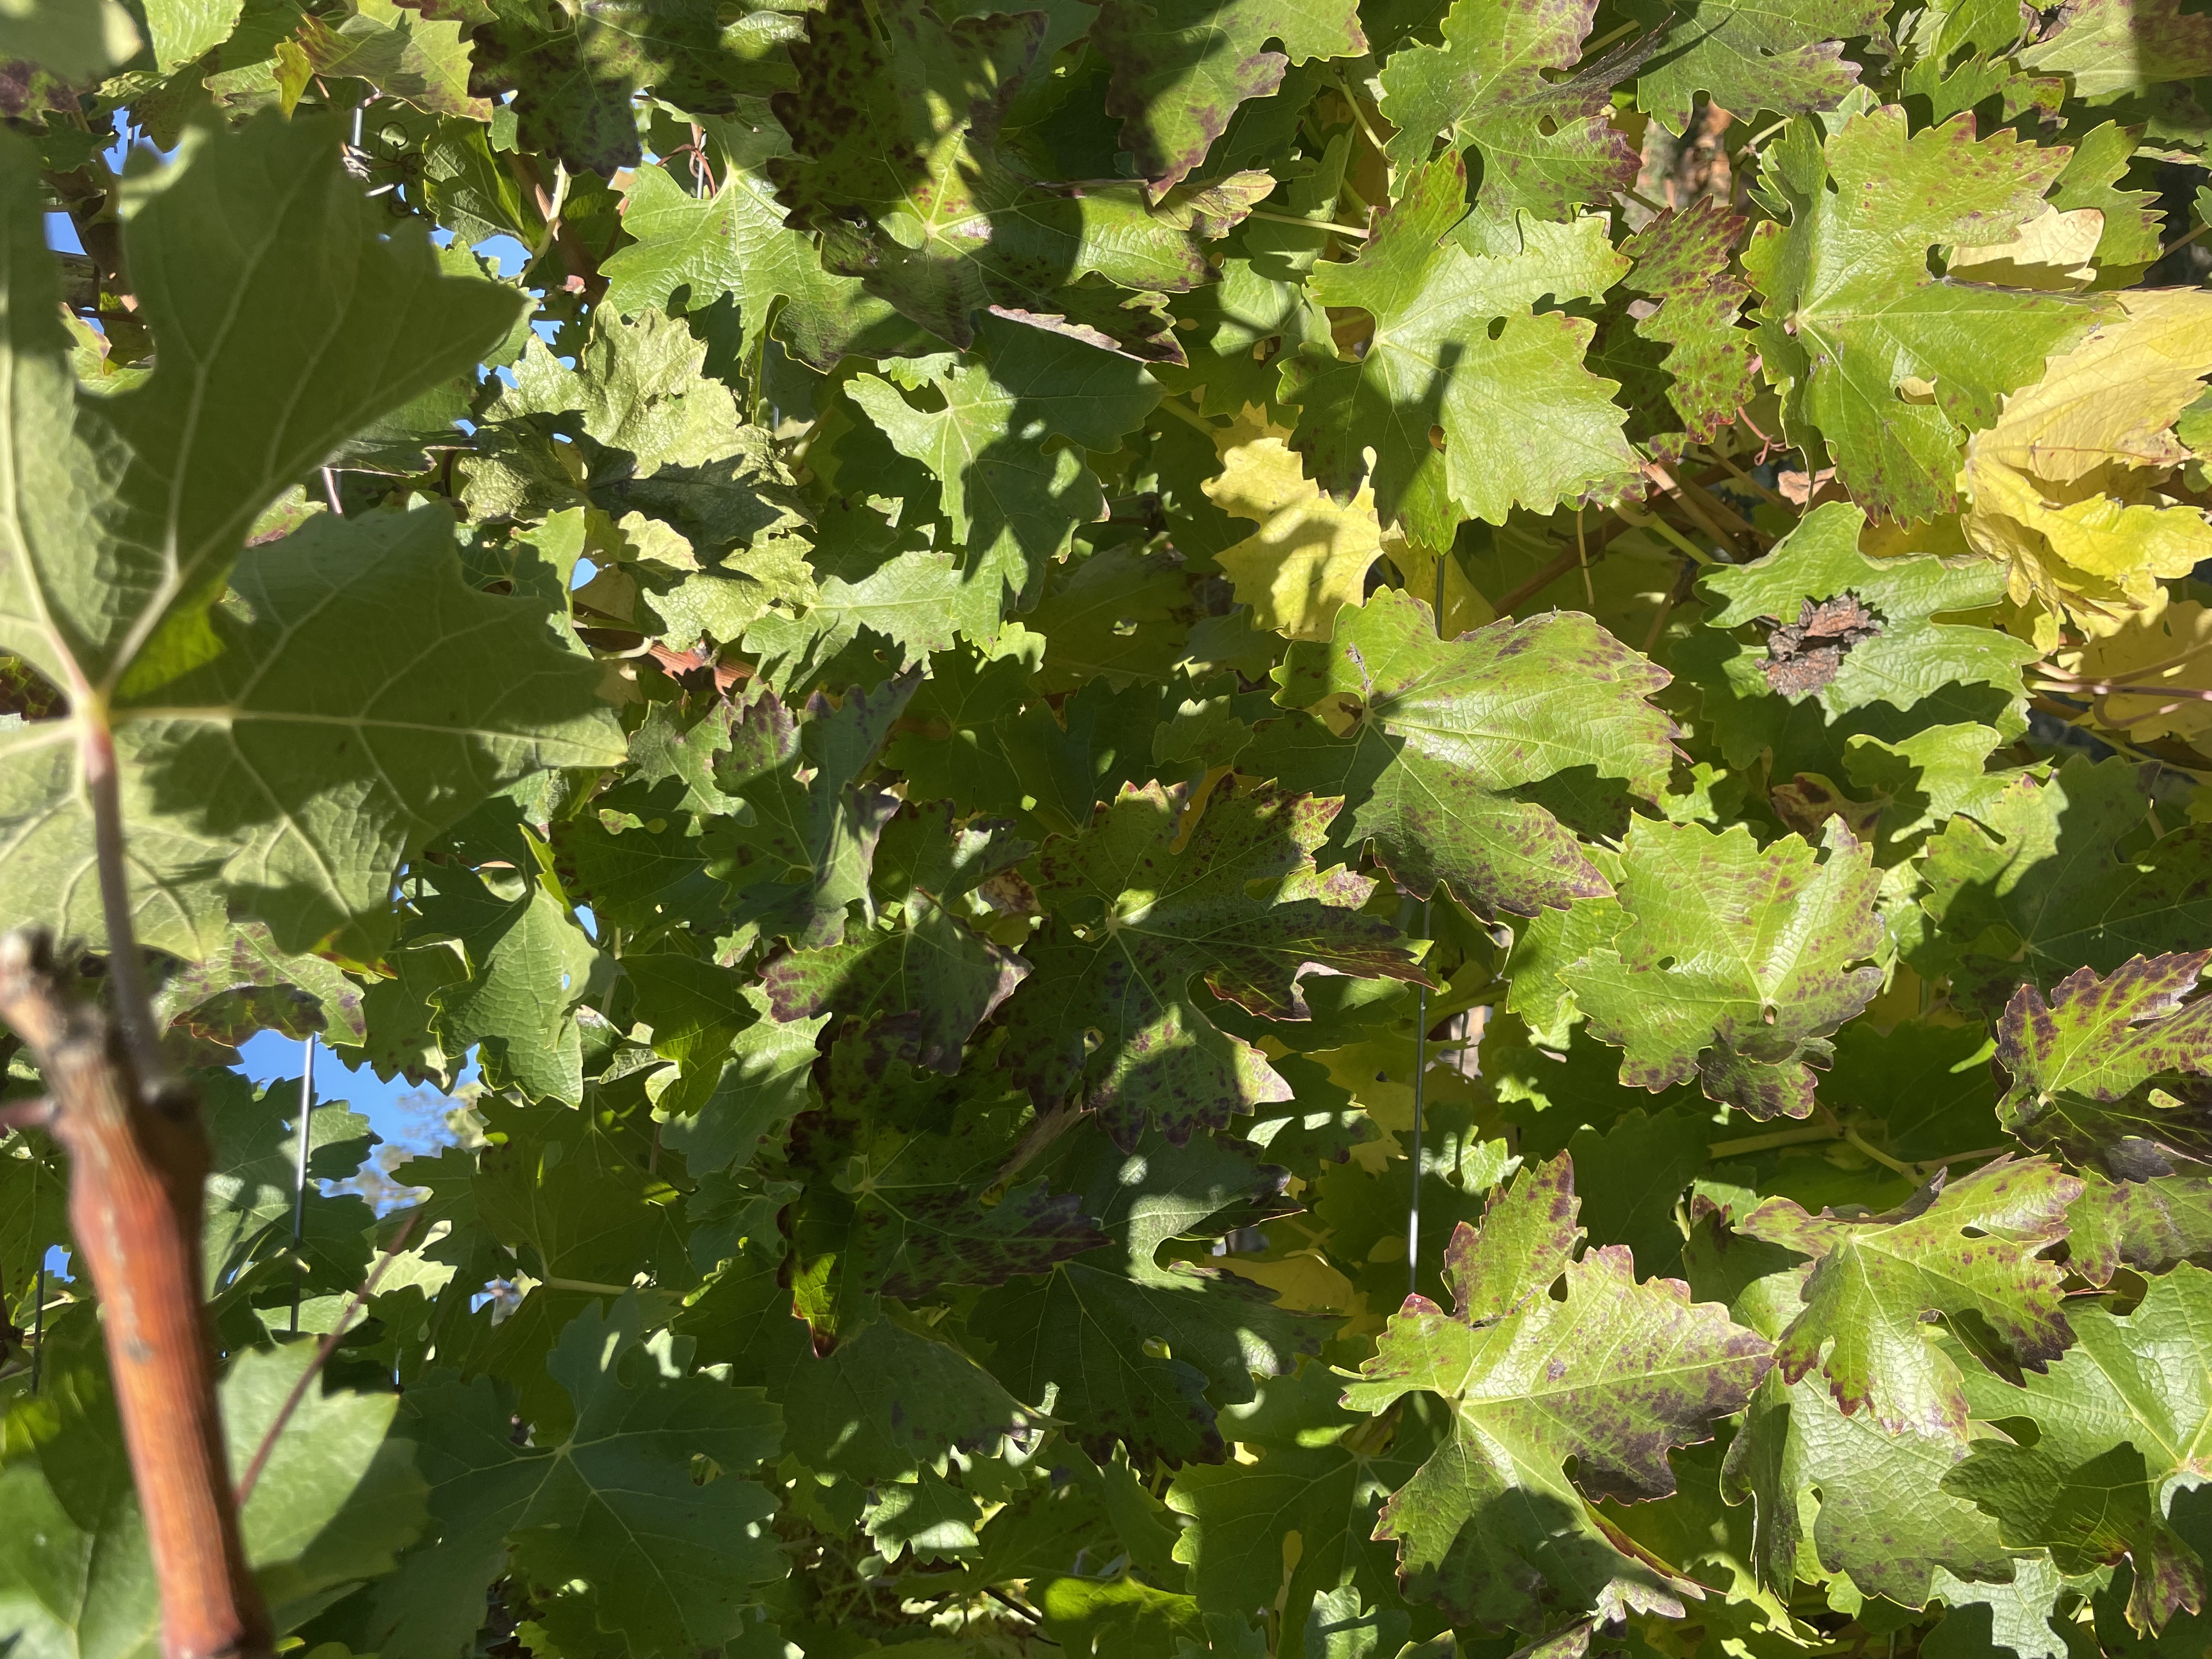
Label: Leafroll 3